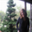
Label: pine_tree